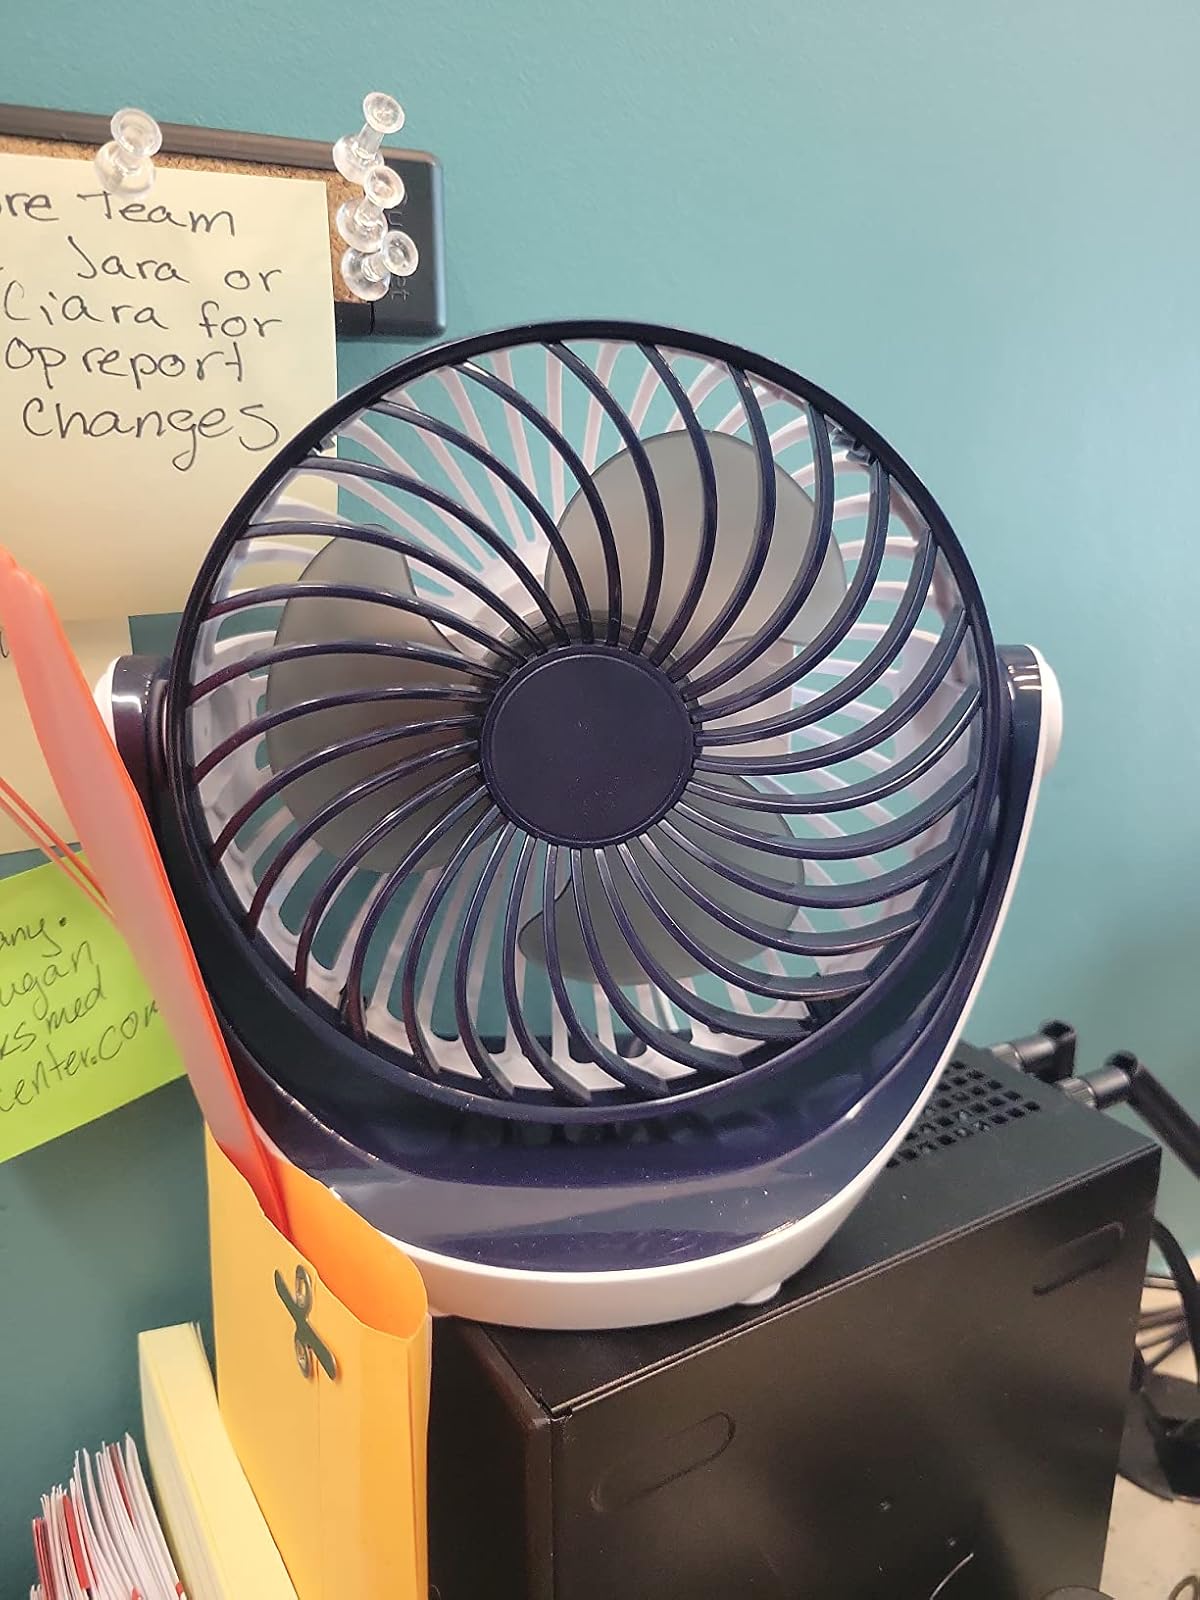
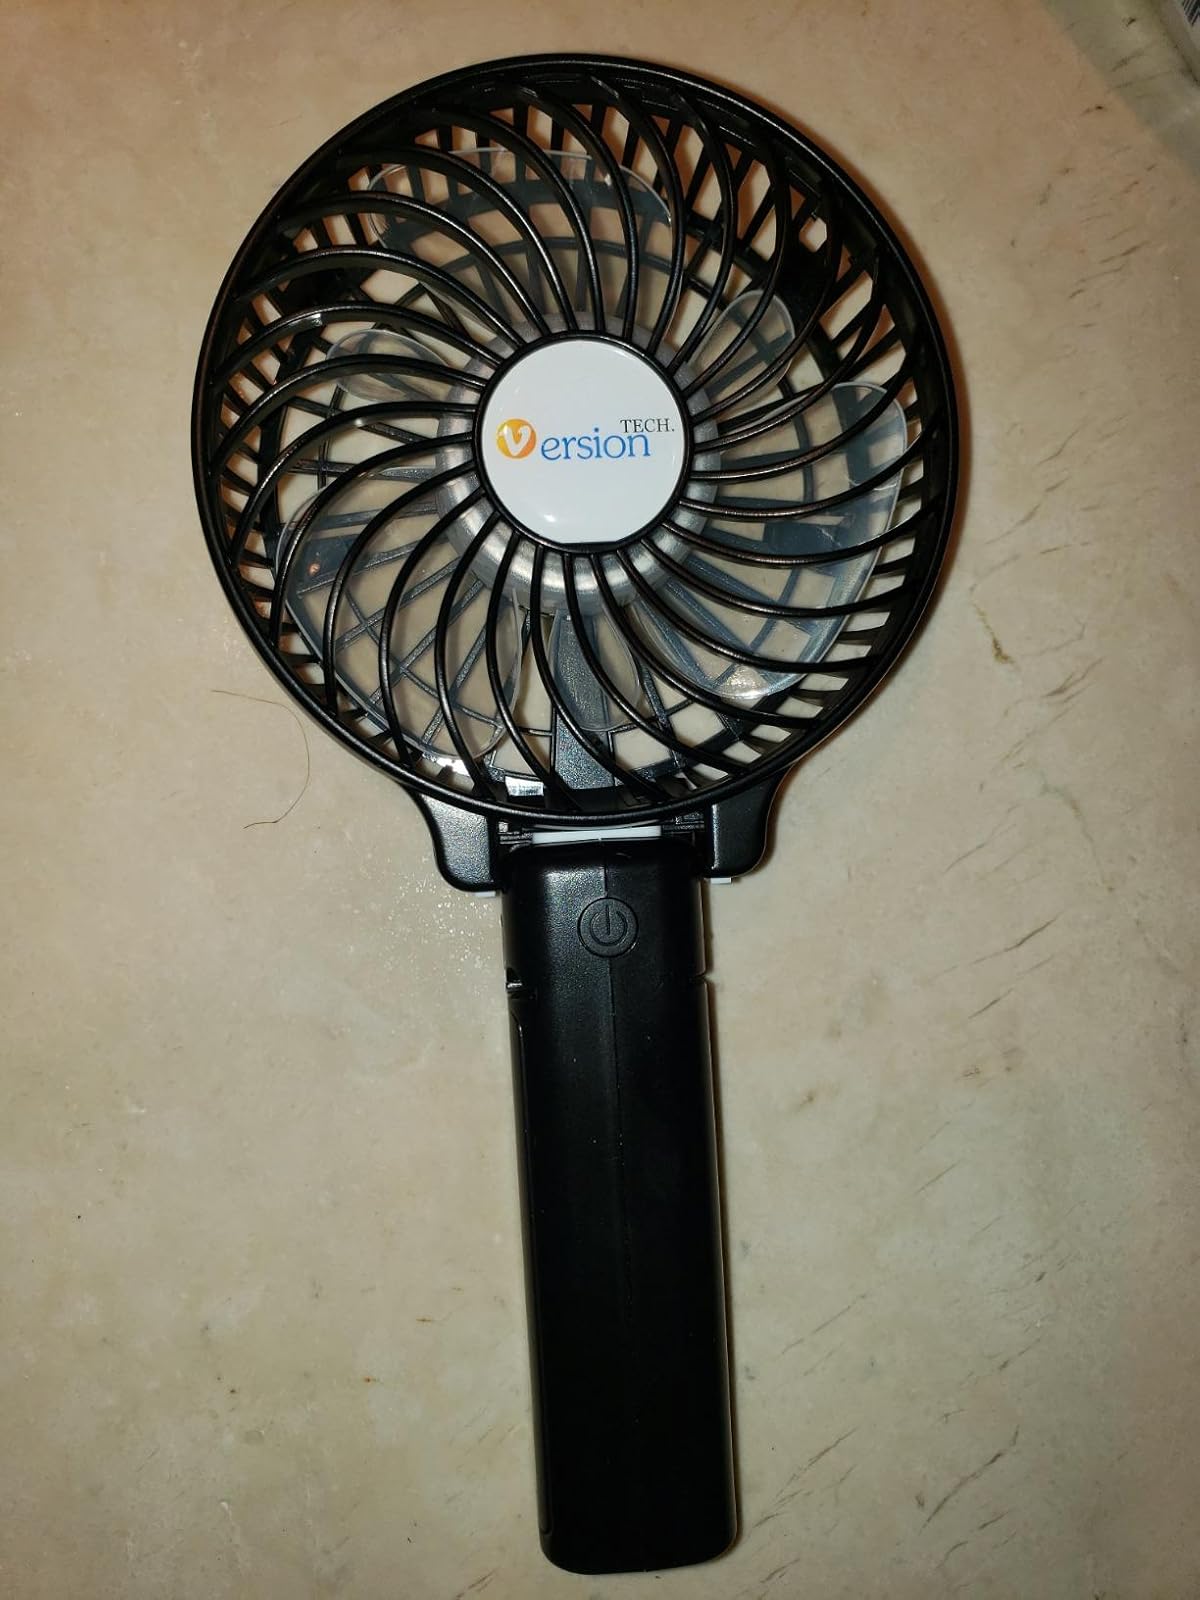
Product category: fan
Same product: no